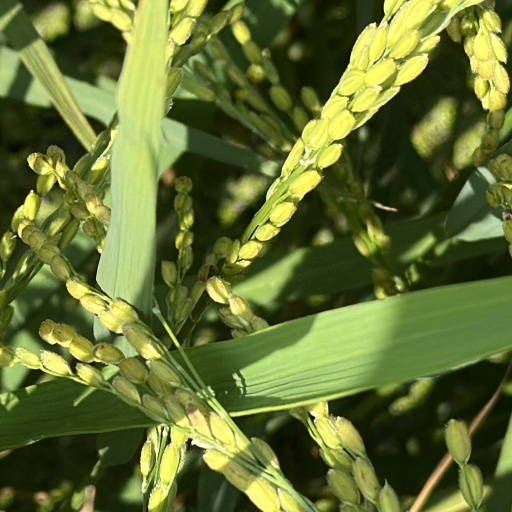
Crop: rice